Adrian Popa (footballer, born 1988)

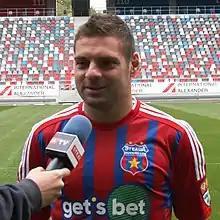
Popa in 2021

Adrian Popa (born 24 July 1988) is a Romanian professional footballer who plays as a winger for Liga II club CSA Steaua București.